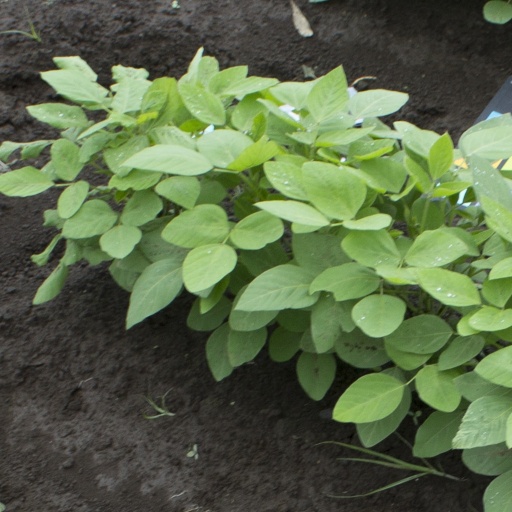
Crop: soybean